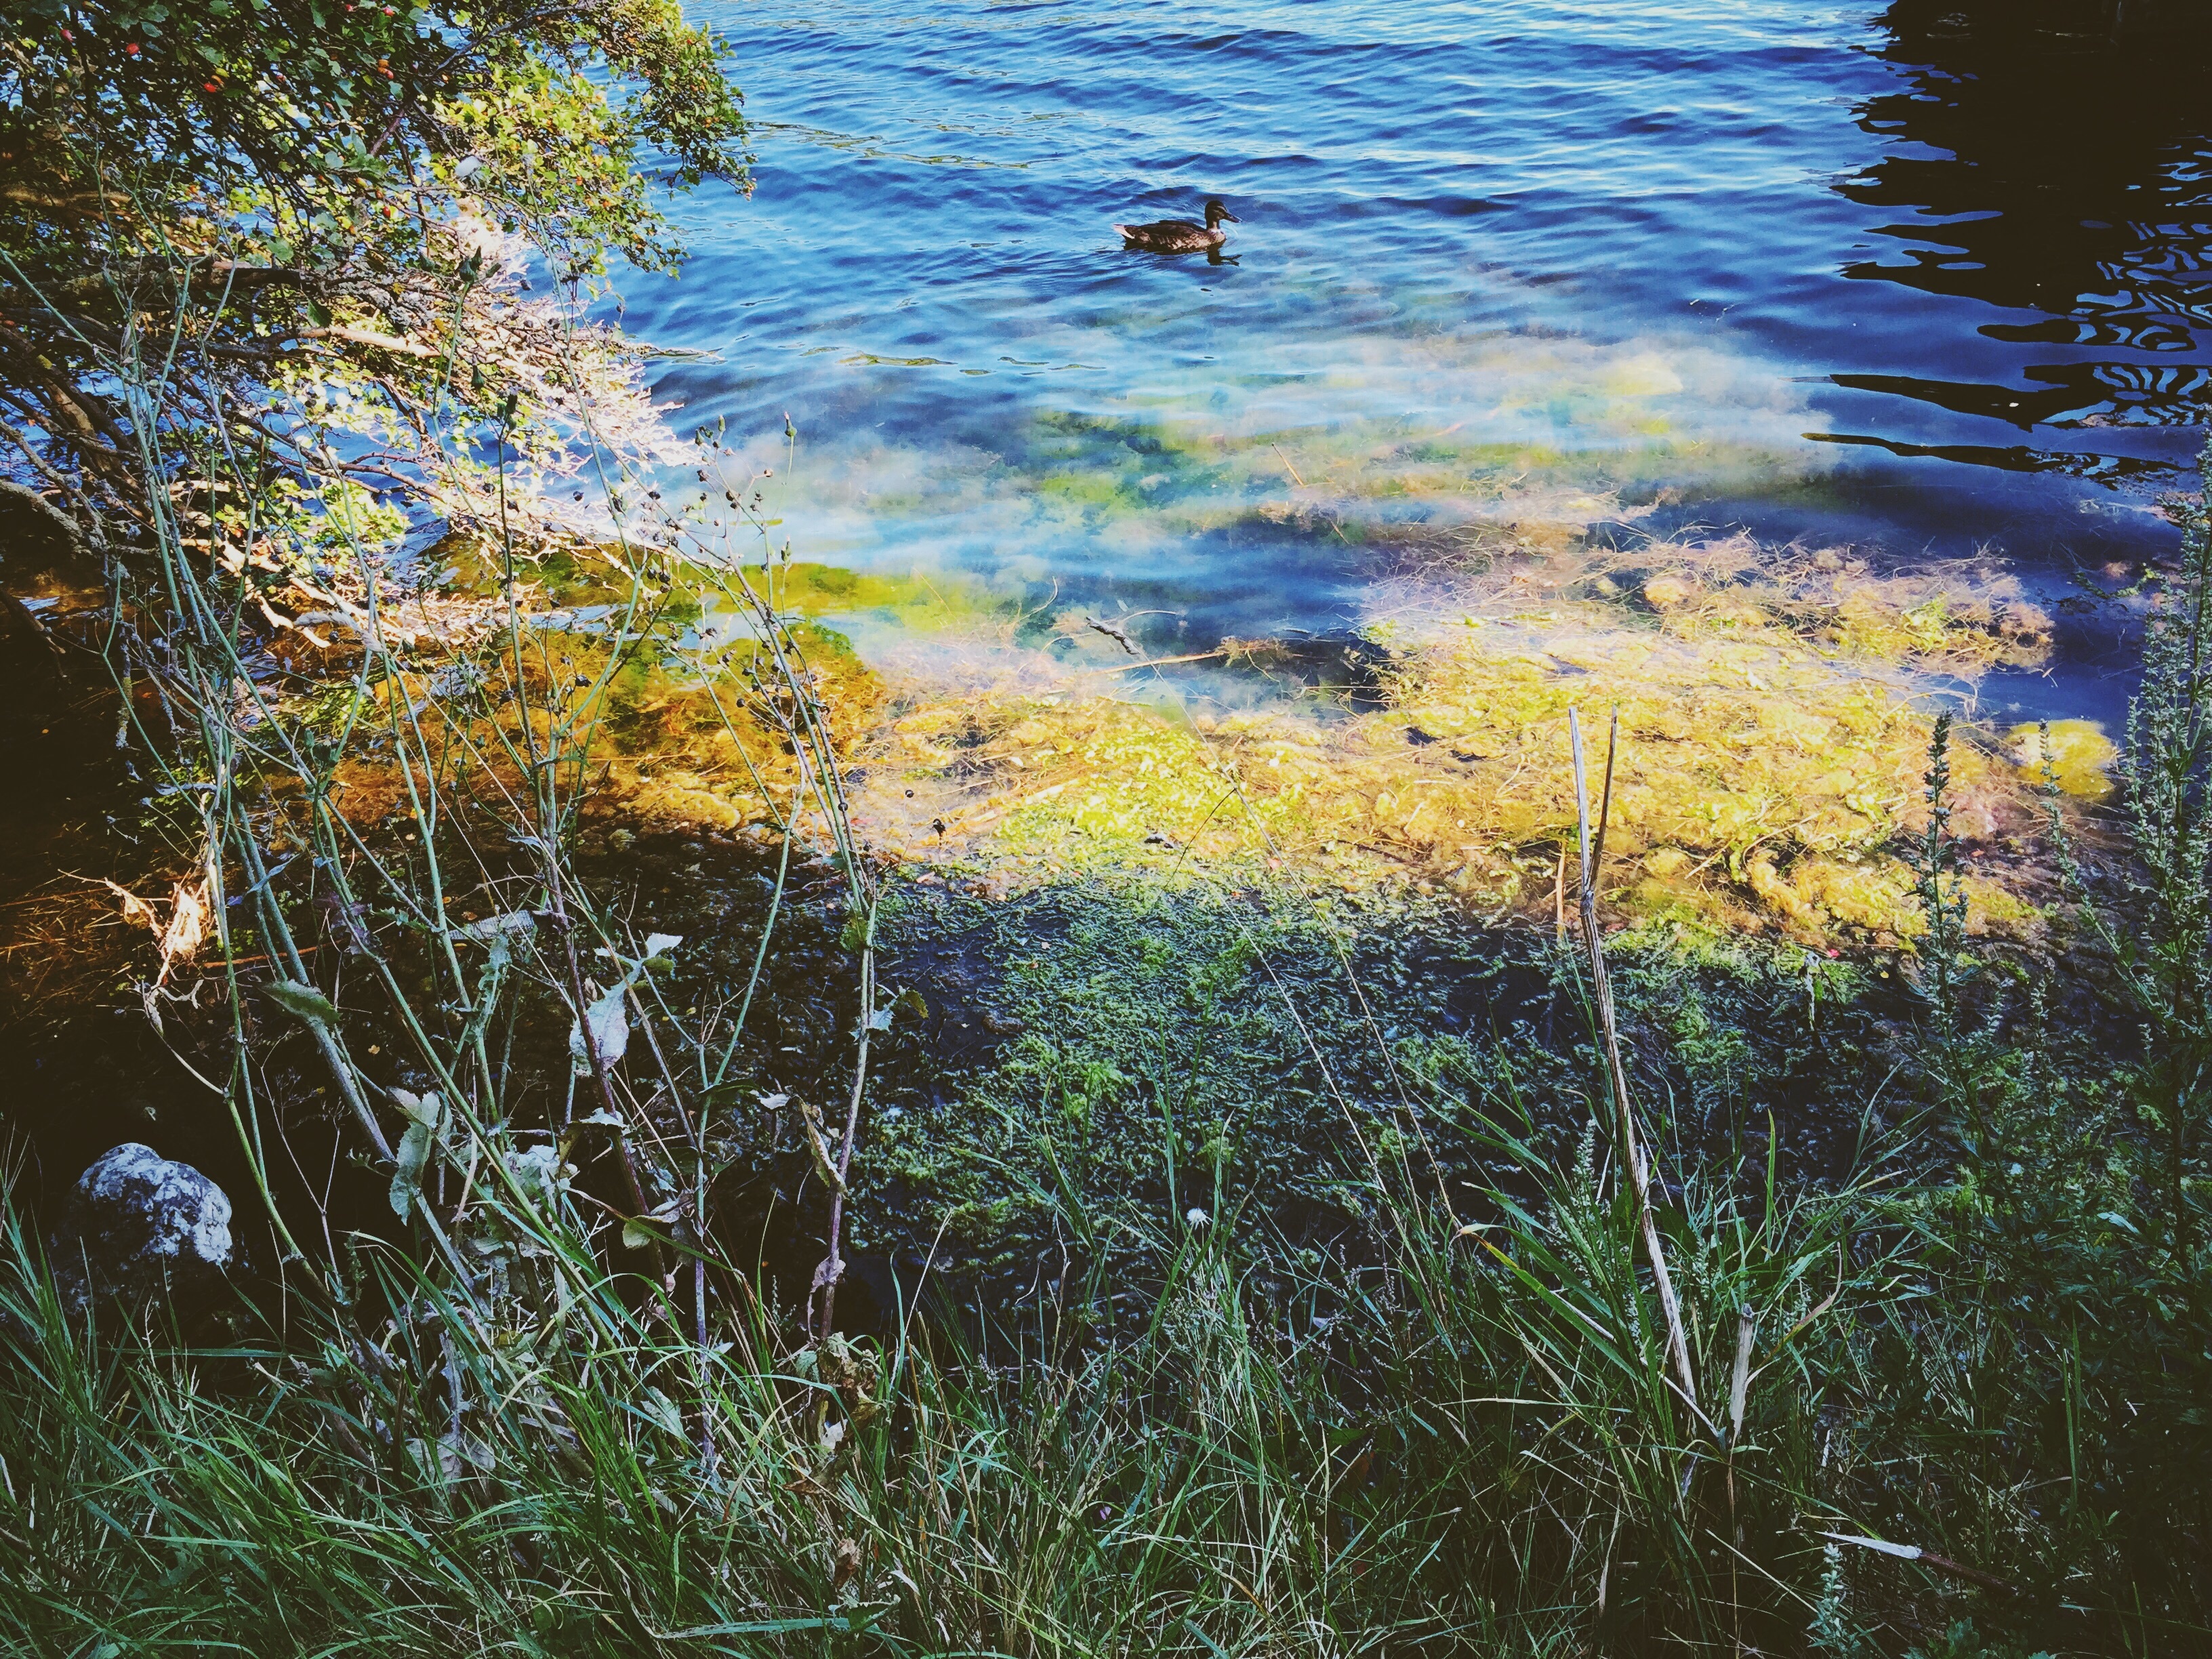
landscape, tree, nature, forest, grass, wilderness, plant, meadow, sunlight, leaf, flower, pond, stream, reflection, autumn, flora, season, wildflower, wetland, woodland, habitat, ecosystem, natural environment, grass family